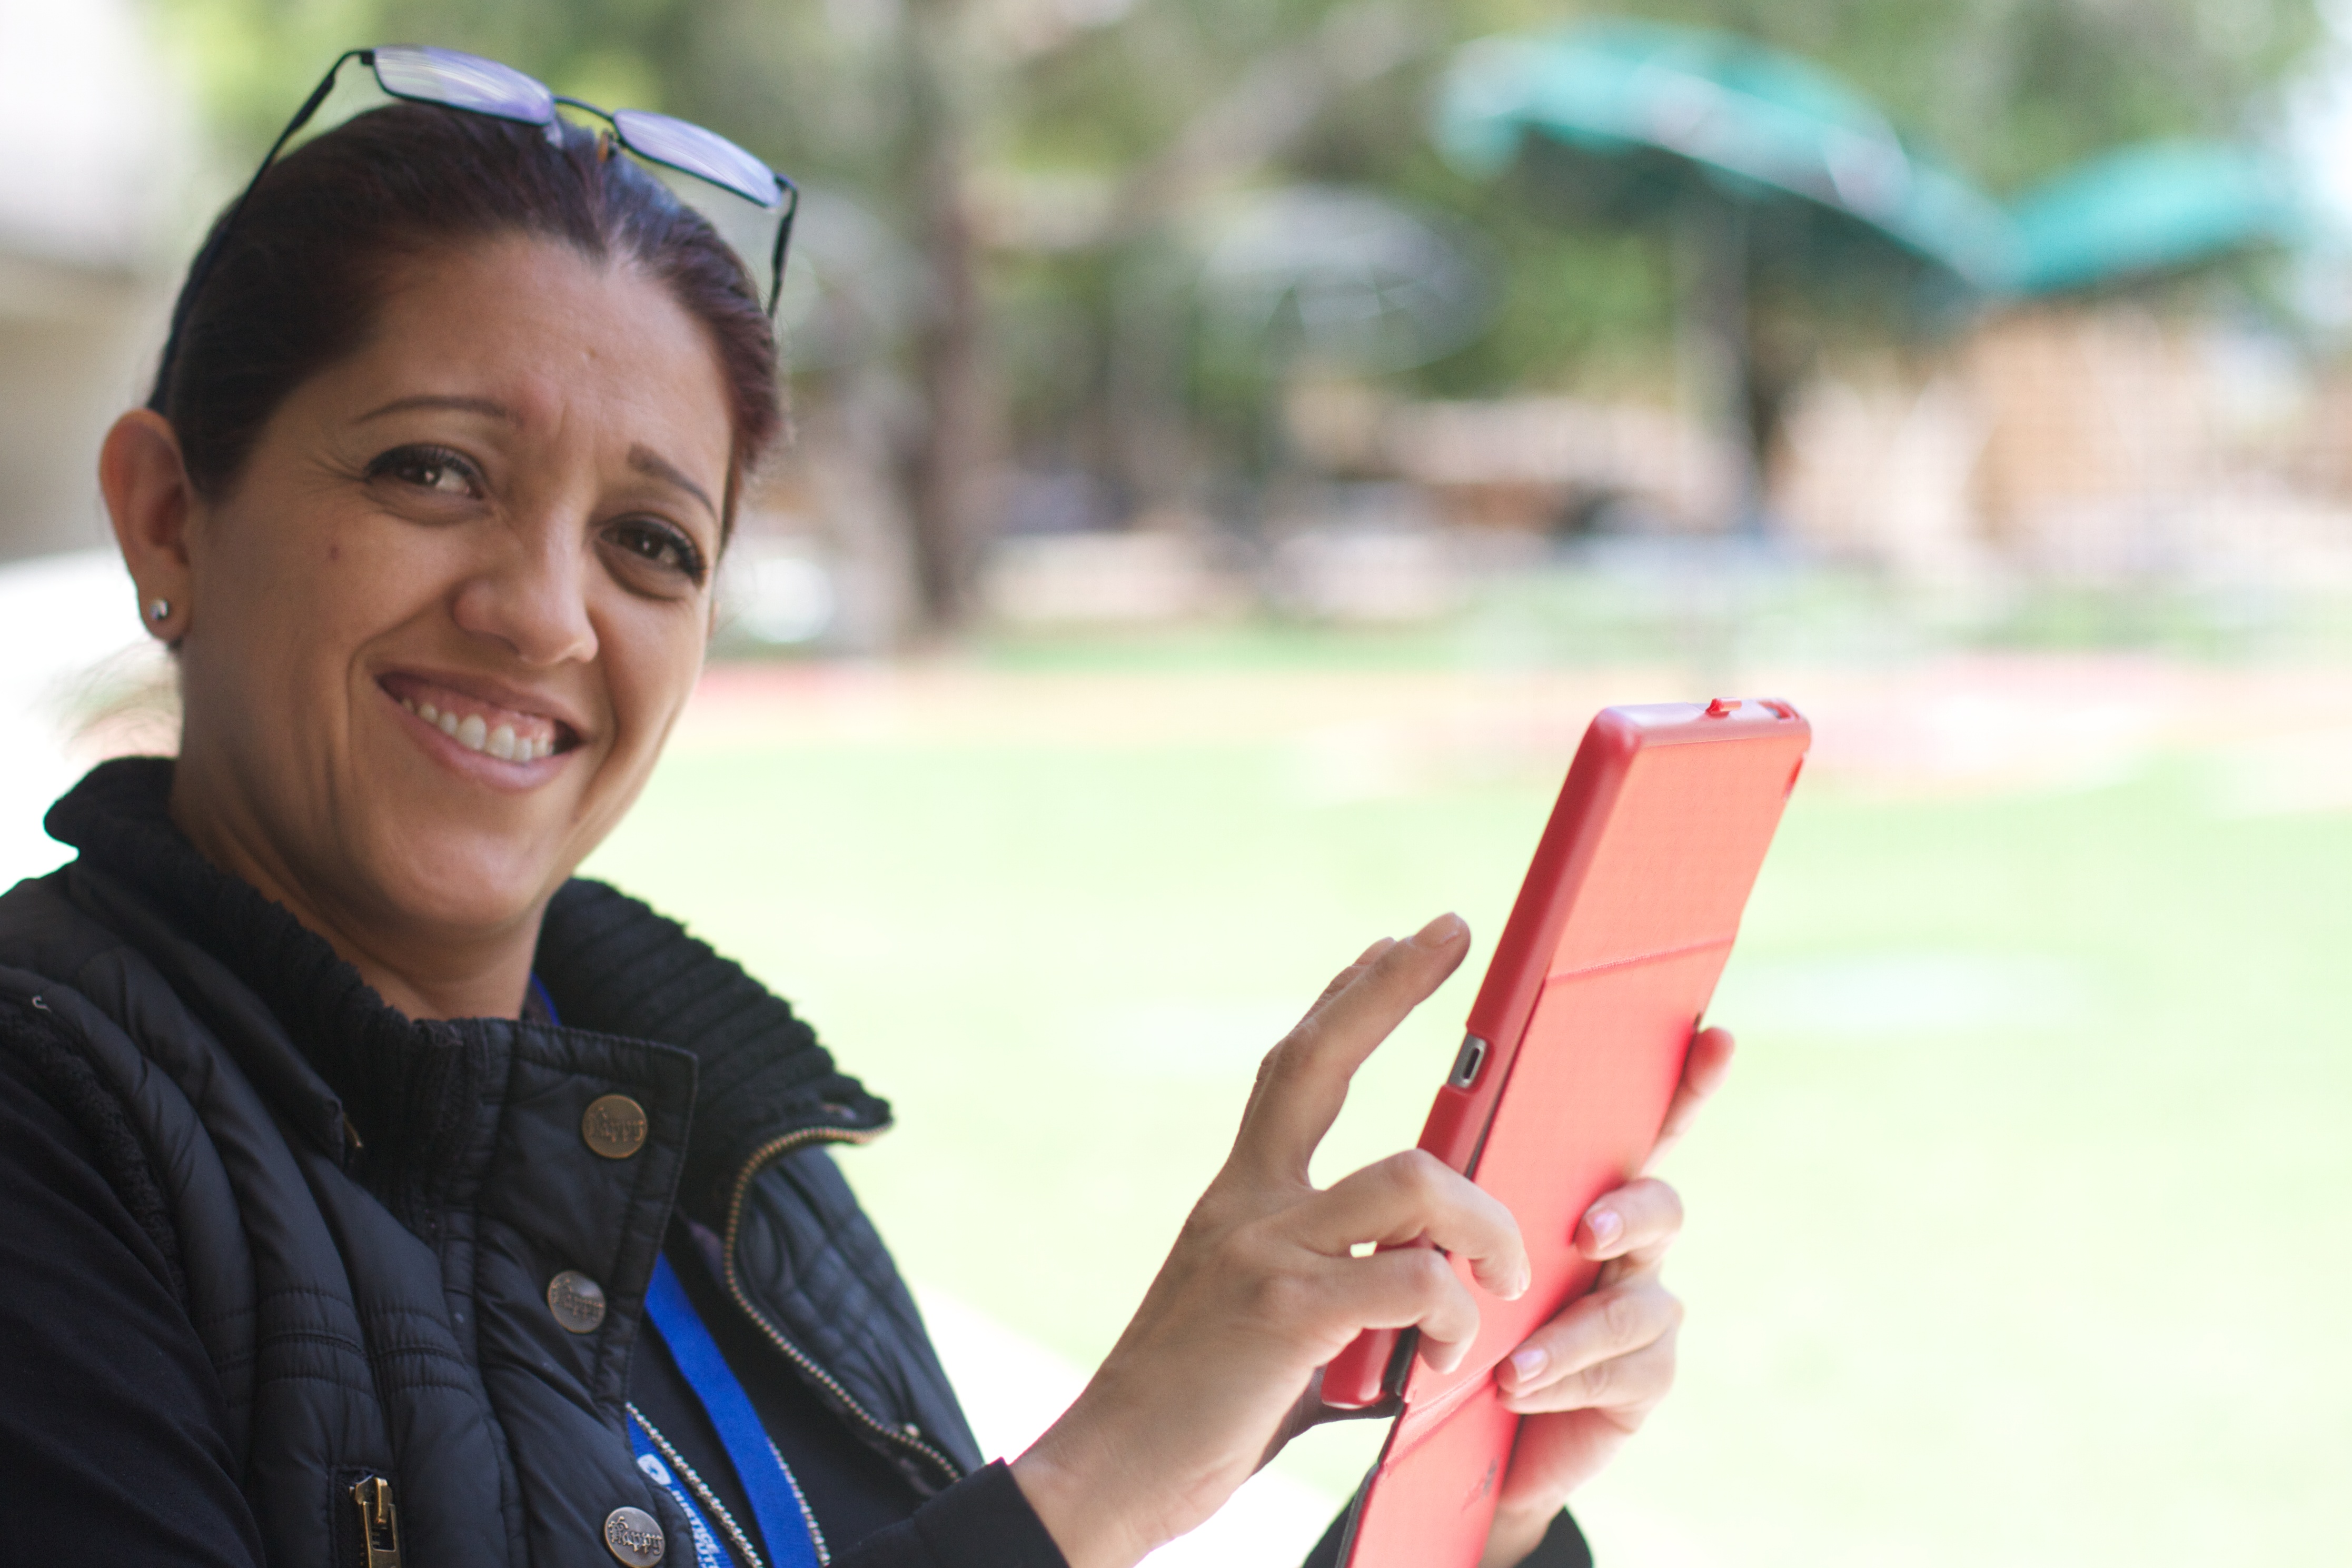
glasses, udgagora